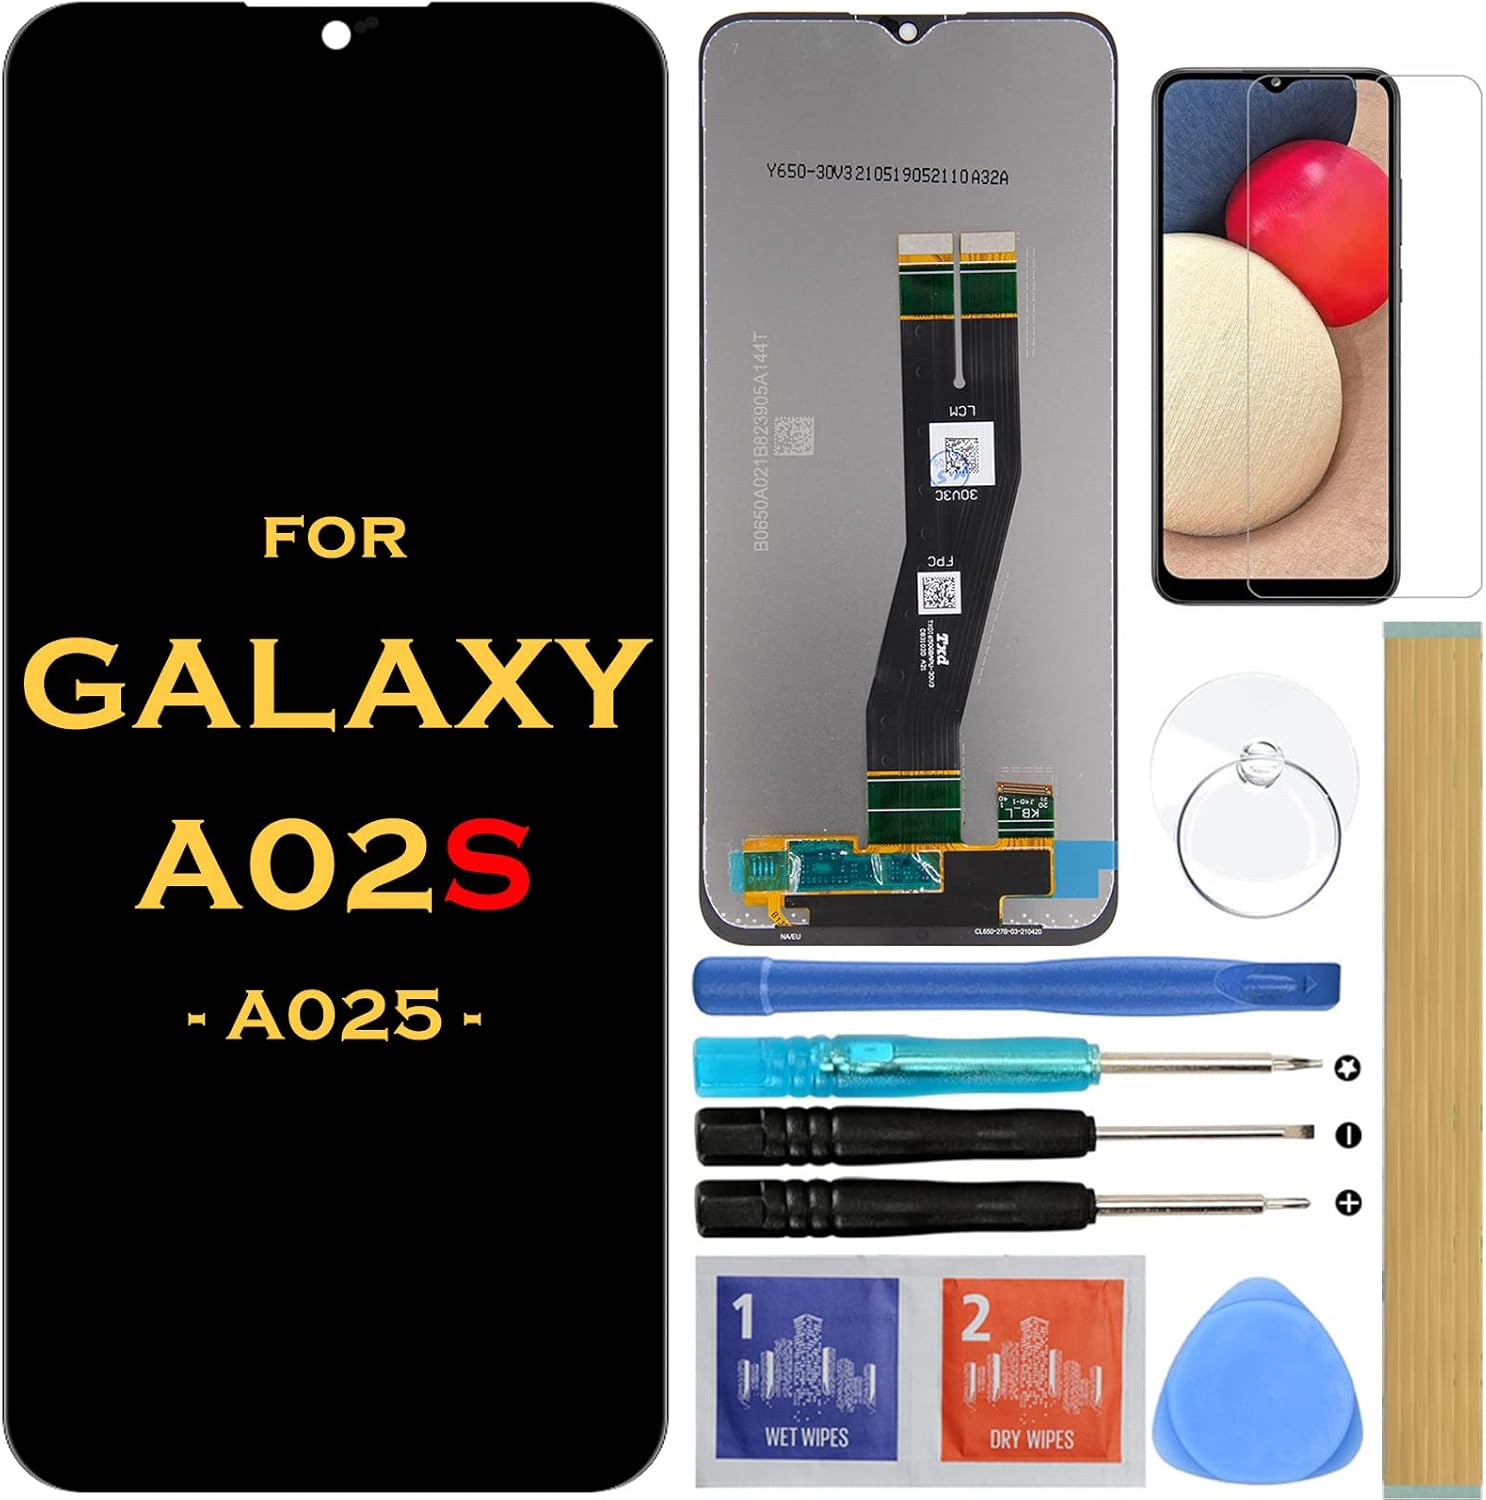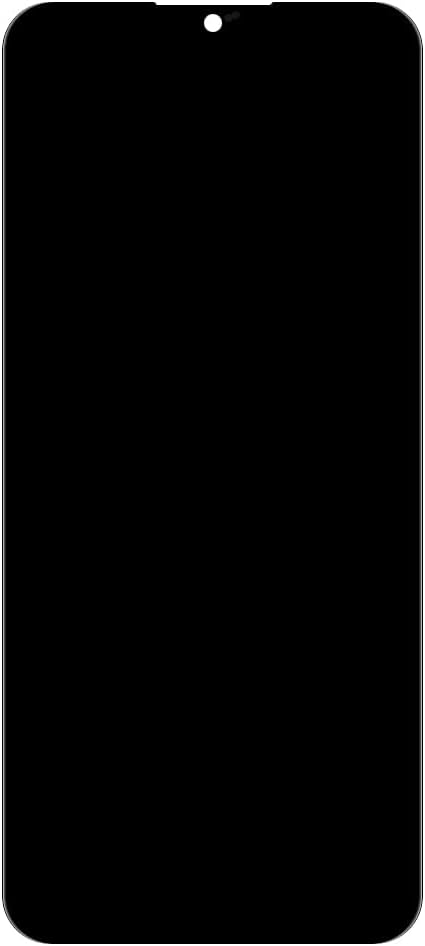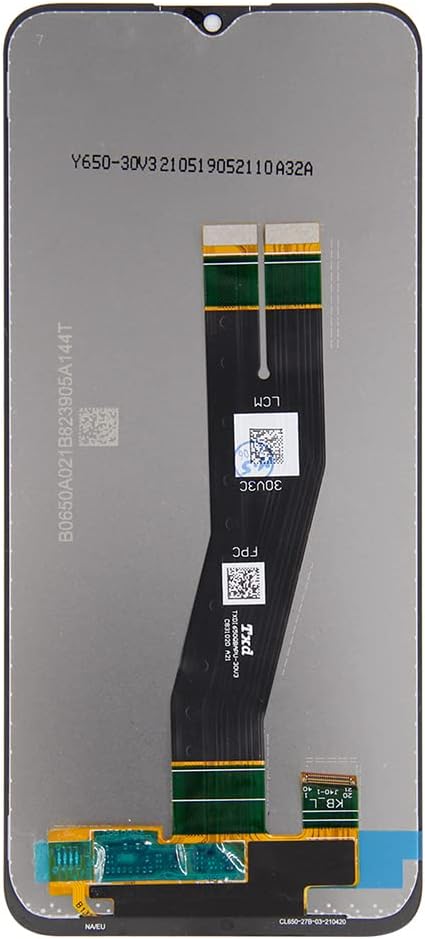
HLTECH Screen Replacement LCD Display Touch Digitizer Assembly for Samsung Glaxy A02S A025 A025M A025F/DS 6.5" (NOT FOR M02S A025G)
Category: Cell Phones & Accessories
 Compatible with: Samsung Glaxy A02S A025 A025M A025F/DS 6.5" (Black) Package list: 1* LCD Replacment Screen for Samsung Glaxy A02S A025 A025M A025F/DS 6.5" (Black) 1* Set Repair Tool Kits 1* Screen Protector Installation Tips: 1.Avoid to pull the flex cable too hard. 2.Do not press LCD hard, it is easy to damage. 3.Please search on Youtube to search suitable repair video before installation. 4.Please keep your phone power off and disconnect the battery cable when assembling. 5.Check the screen replacement to make sure the flexible cable in good condition and no debris/visible dust on the connector. Notes: If your phone meet with the problems, such as lines on screen, cannot turn on, flash, touch insensitive, etc, please follow steps below: 1.Check the replacement screen to ensure the flex cables are in good condition and no chippings on the interface. 2.Reconnect the flex cables from the motherboard side. 3.Get it charged for minutes and then reboot it. 4.Put the phone in dry environment for hours. Static electricity maybe result in this condition after installing. You just need to leave it alone for a night.
Features: 100% Warranty Money Back, Each product has been rigorous testing before packing and shipment. | Compatible with Samsung Glaxy A02S A025 A025M A025F/DS 6.5" (not for M02s, A025G). | LCD Replacement has lcd display, touch digitiezer, front glass panel pre-assembled. | Accessories include Repair tools, adhesive and screen protector.(*** You may need other screw to support your repair work. ***） | Tips: 1)Confirm your phone model before purchase. 2) watch repair videos online before repair if this your first time. 3)Contact us any time, we will reply you in time.